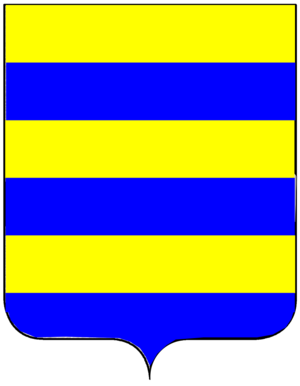
Armes de la famille Orio
Les Orio est une famille patricienne de Venise, originaire de Altino. Elle donna des tribuns à Venise.